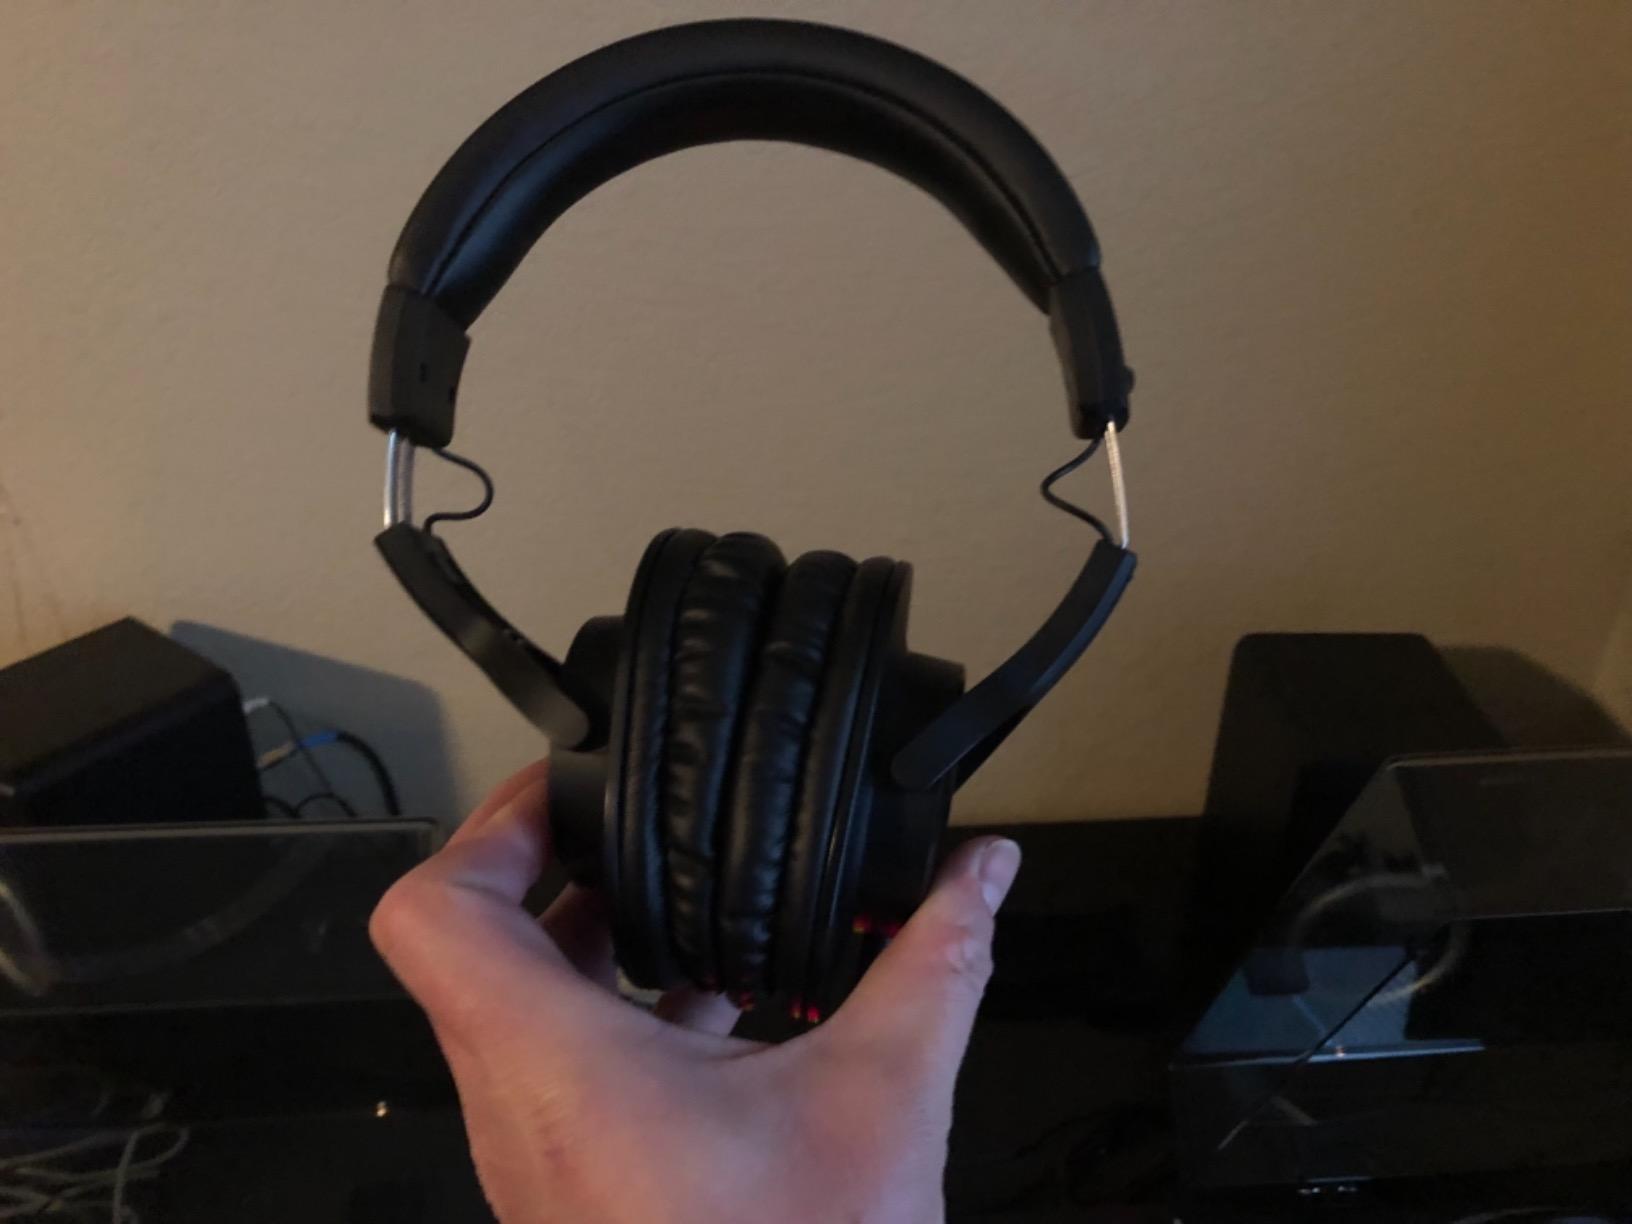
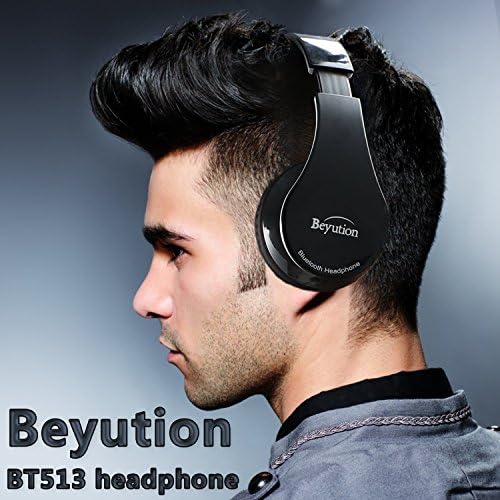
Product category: headphones
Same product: no